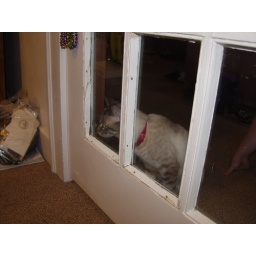
Ali peeks into the office ot see the strange new cats in HER house